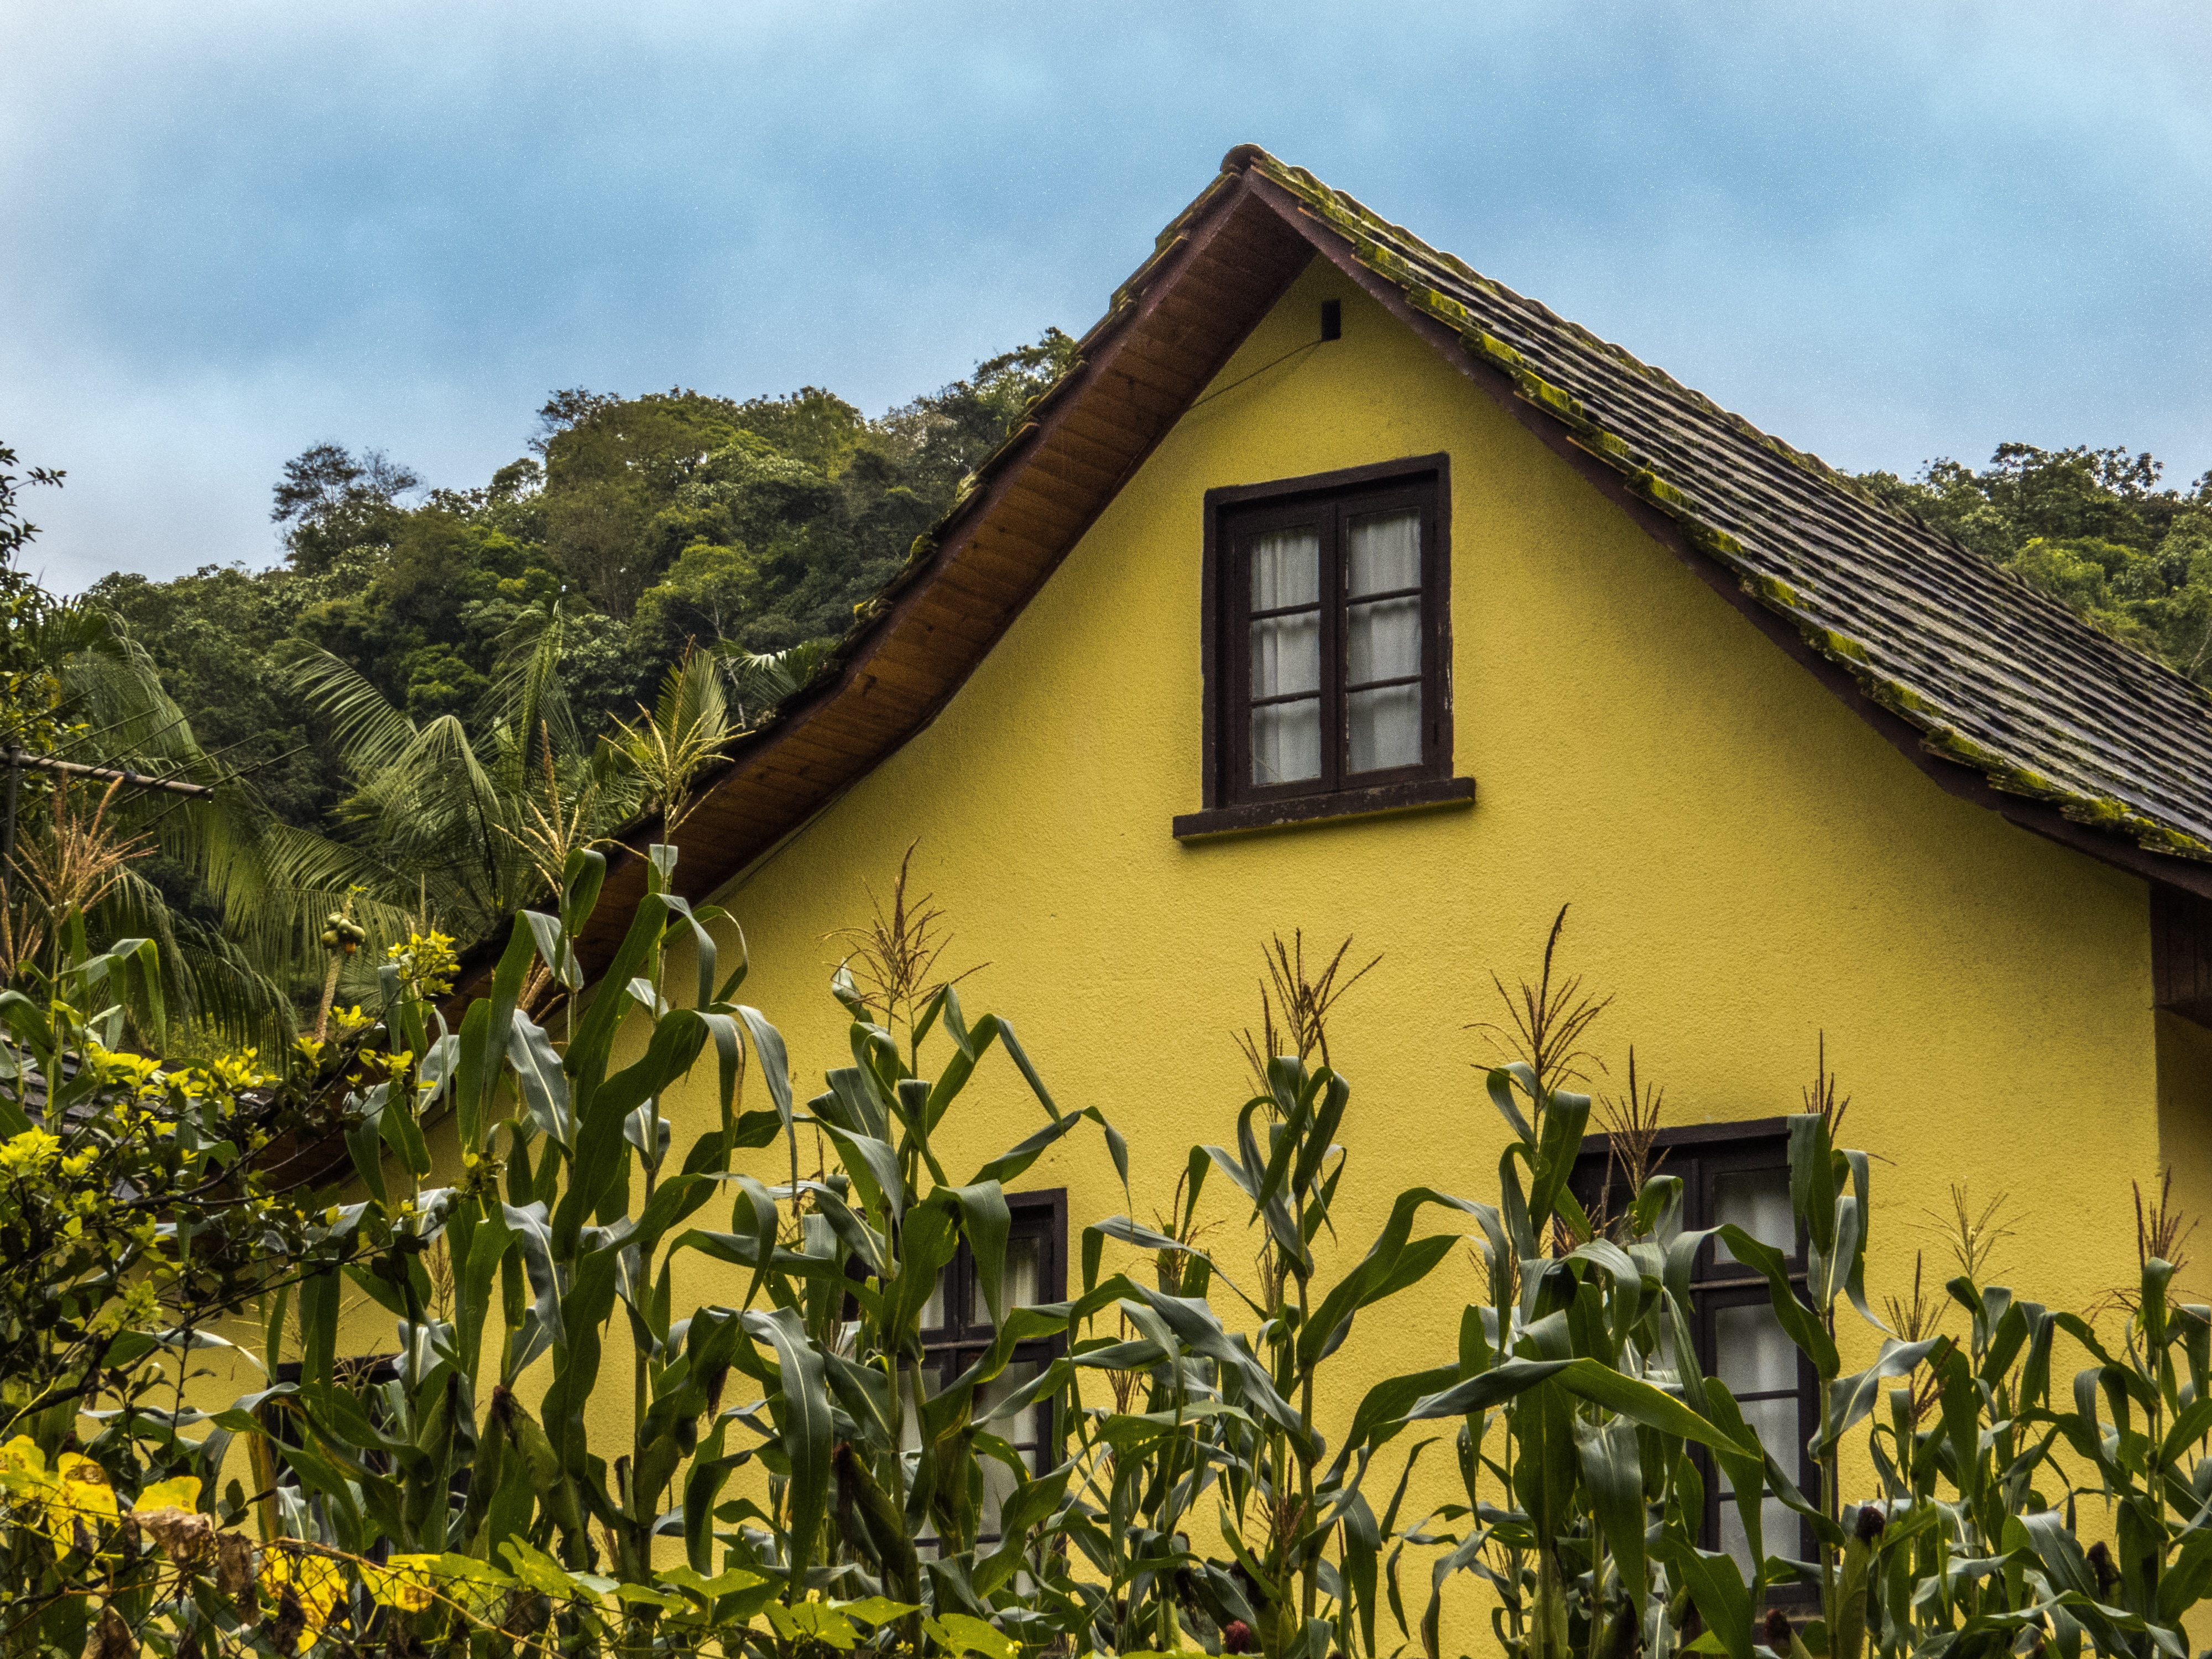
architecture, farm, house, flower, village, crop, cottage, agriculture, old house, plantation, estate, rural area